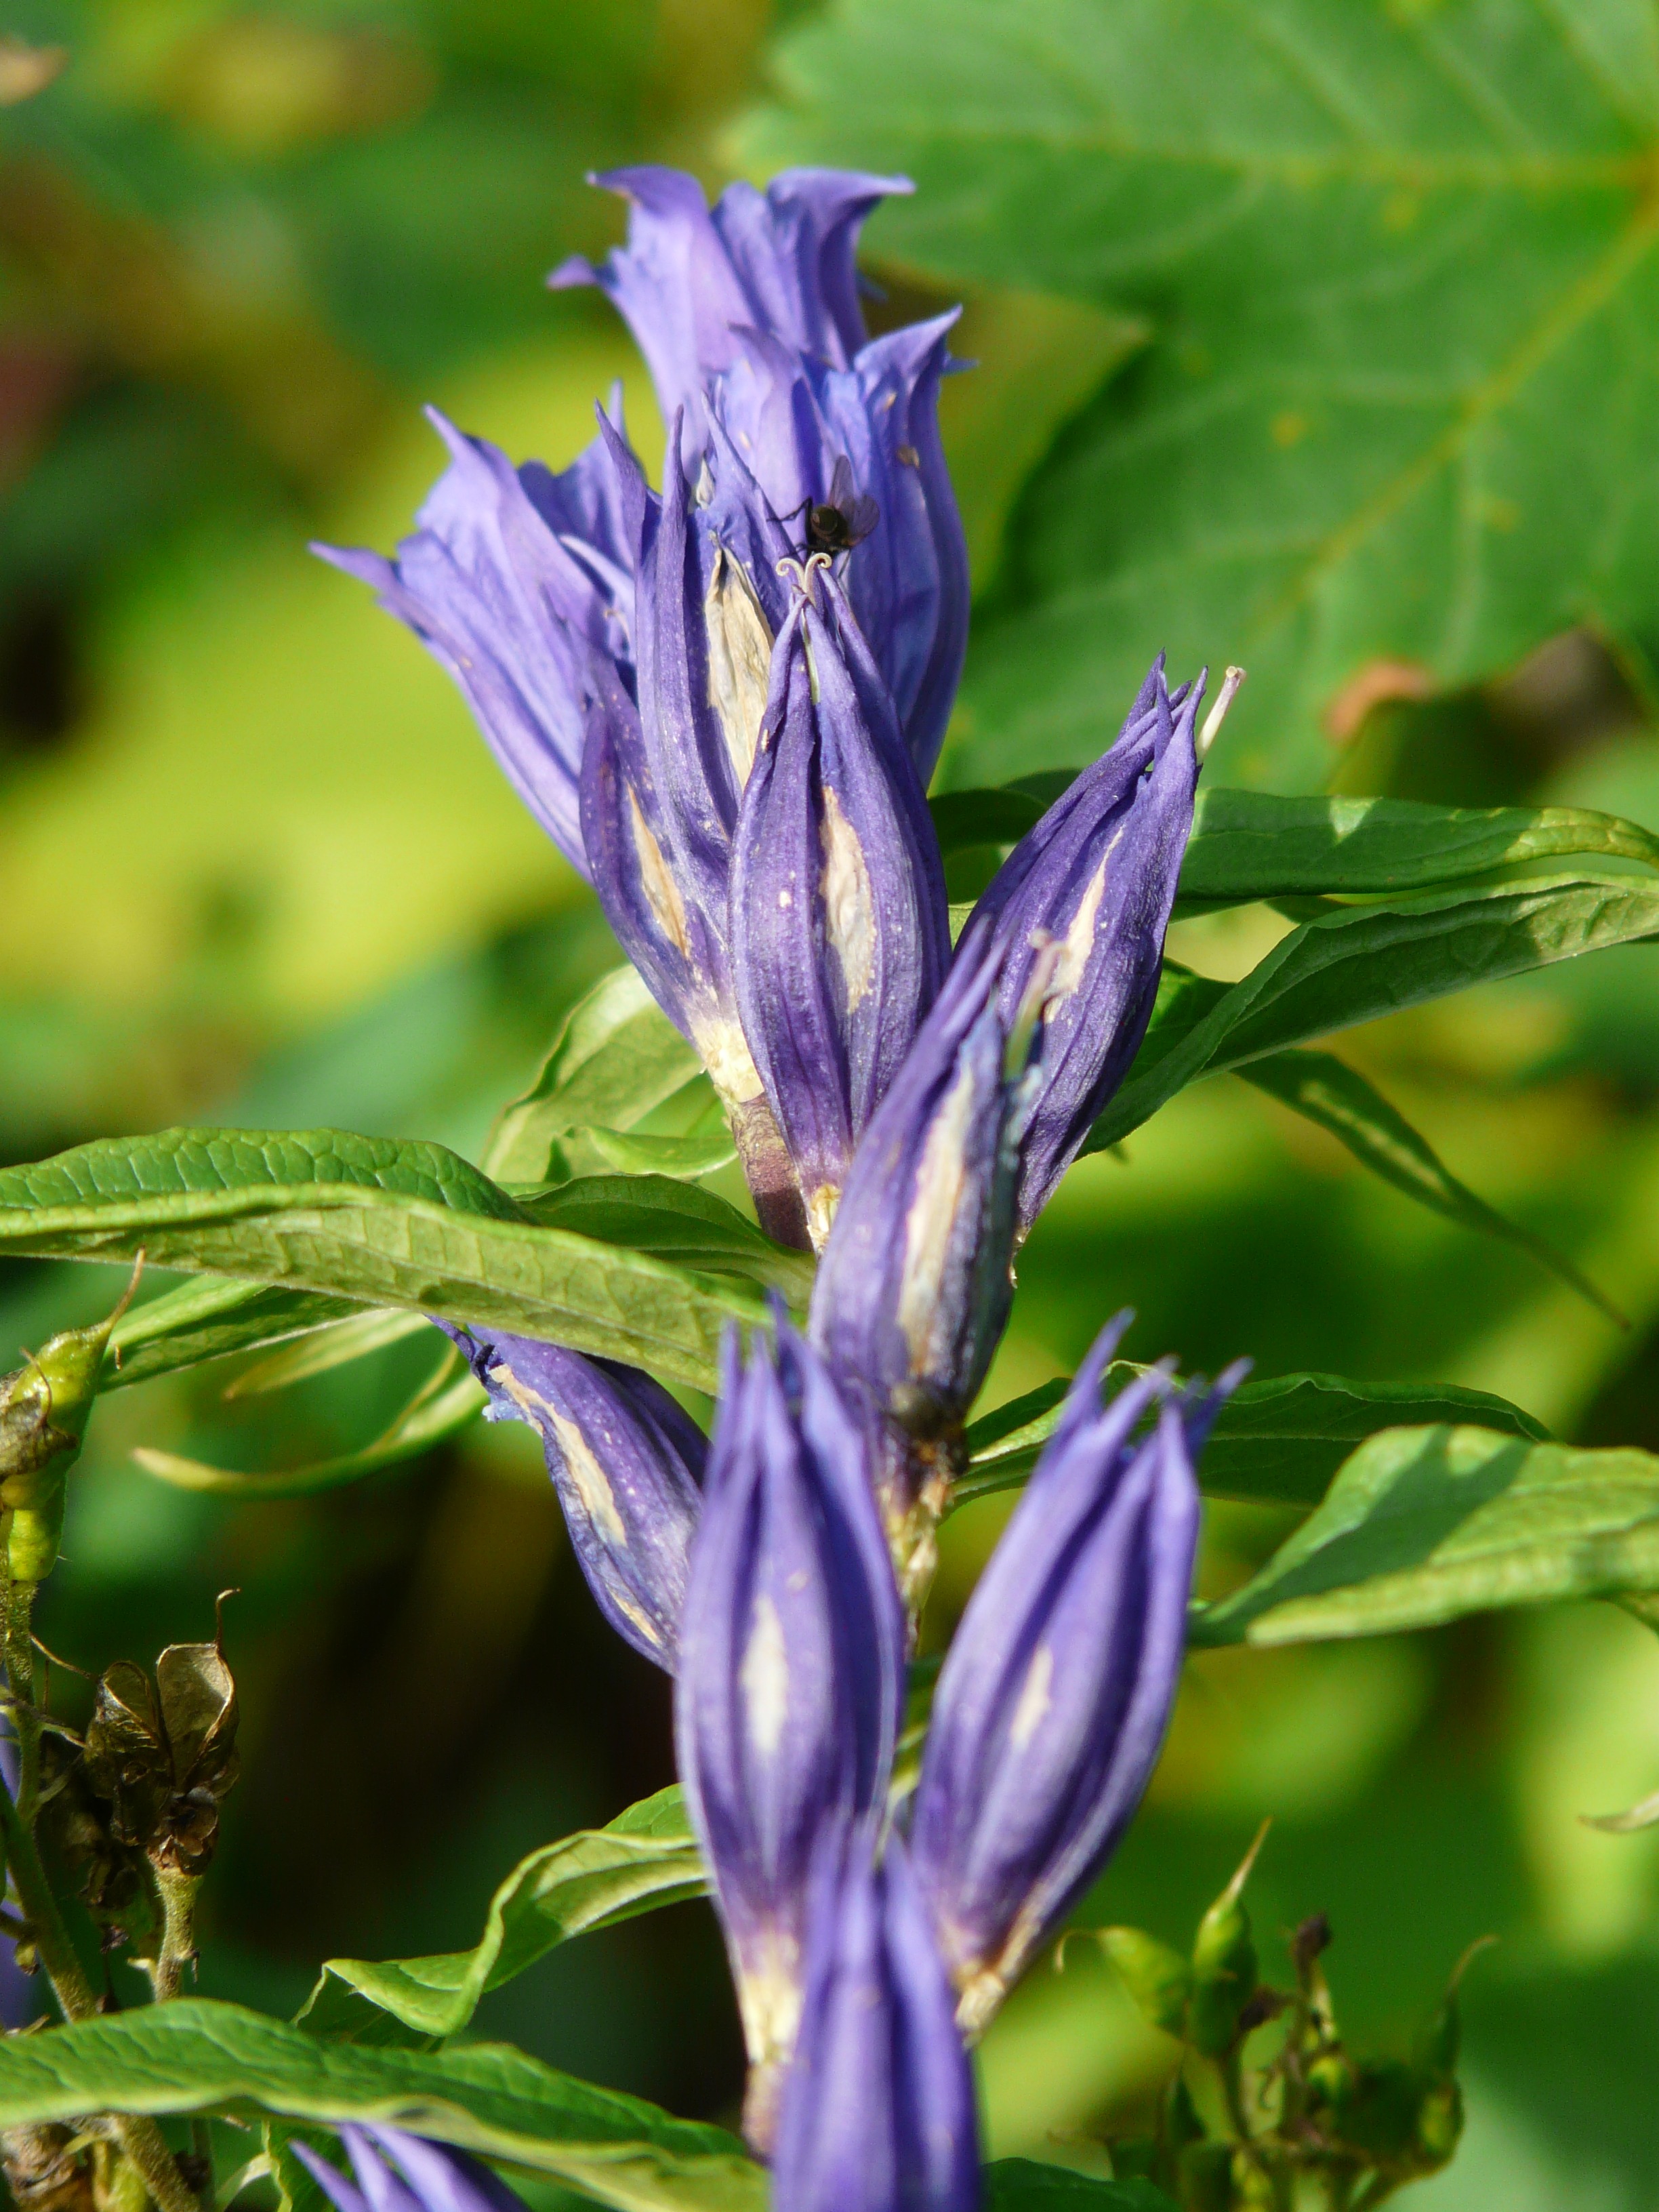
plant, flower, herb, botany, flora, wildflower, violet, gentiana, gentian, dark blue, flowering plant, alpine flower, bellflower family, alpine plant, bell shaped crown, land plant, pink willow gentian, gentiana asclepiadea, dark azure